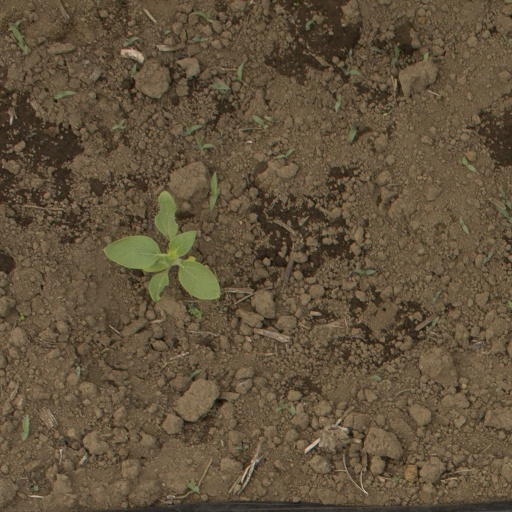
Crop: Jerusalem artichoke